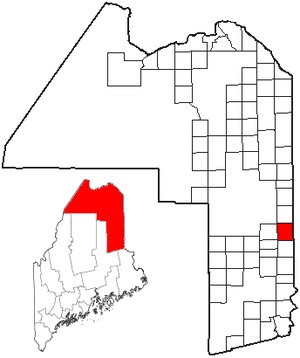
Littleton est une ville située dans l’État américain du Maine, dans le comté d’Aroostook.